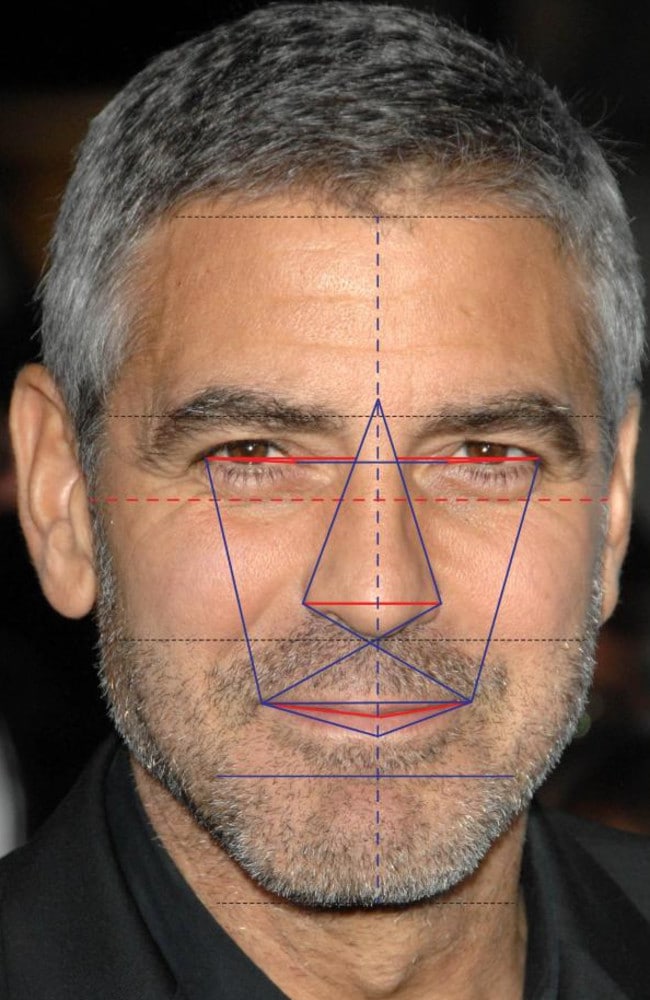
Label: Colored